Tenby town walls

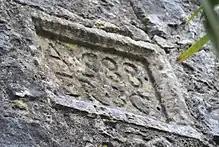
Tablet on the west wall

The Marshal family, Earls of Pembroke to 1245, may have started construction of the walls, replacing an earthen rampart of the late 12th century, and their successor as Earl William de Valence instigated more permanent walls after Tenby was sacked in 1260 by Llewelyn ap Gruffydd.